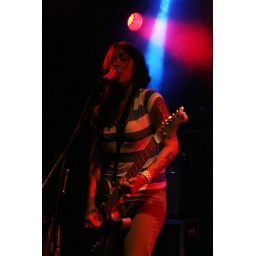
girl in a coma. steel train headlining tour. jammin' java, 7-22-10. vienna, va